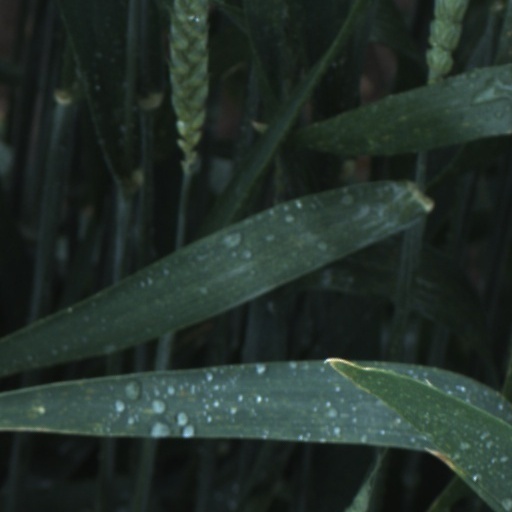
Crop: wheat